Viersen sculpture collection

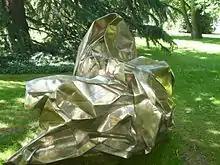
Wang Du: "China Daily"

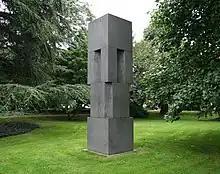
Erwin Heerich: "Monument"

The Viersen Sculpture Collection belongs to the major sculpture parks in Germany and is located in the center of Viersen (North Rhine-Westphalia).